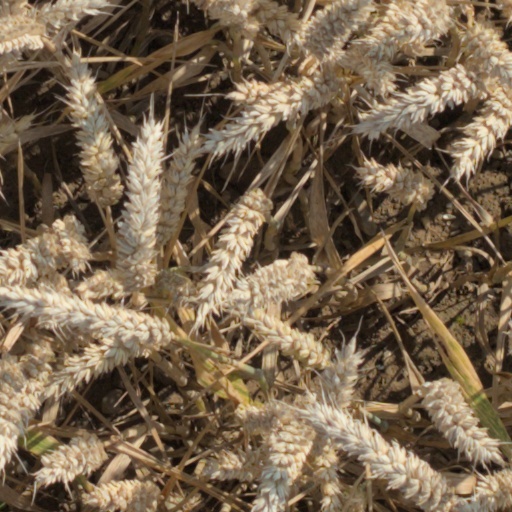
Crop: wheat